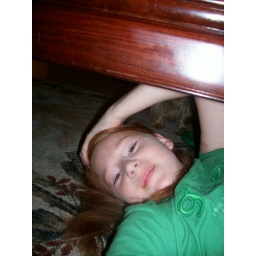
playing with my dog under the table